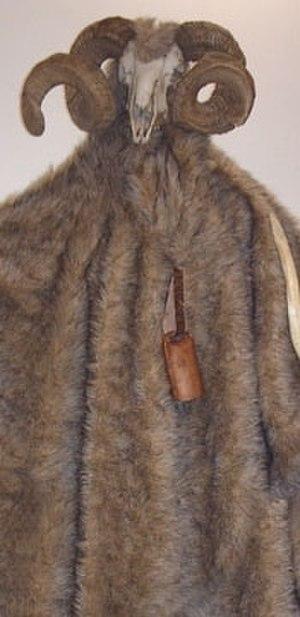
Aari ou Ahari est un « bélier » dans la mythologie basque et un des génies subalternes de Mari.